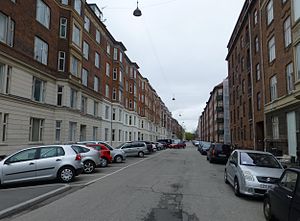
Livjægergade
Livjægergade set fra Kastelsvej.
Livjægergade er næsten 500 meter lang og er beliggende på Østerbro i København, mellem Kastelsvej og Næstvedgade/ Rosenvængets Allé.